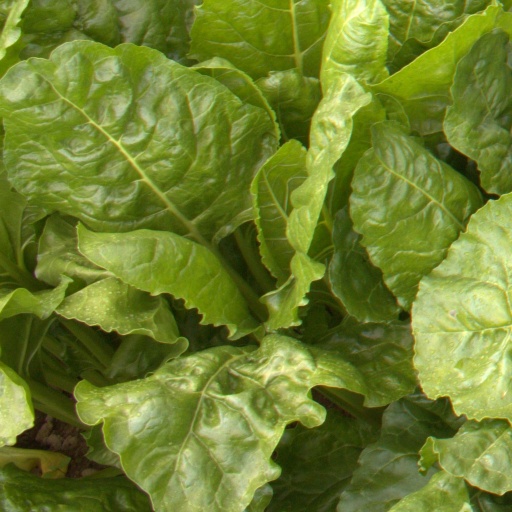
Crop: sugar beet